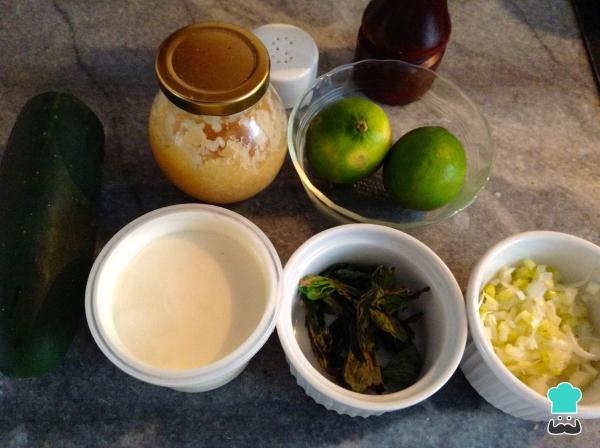
Nuestro primer paso para realizar la receta de crema de pepino es prealistar los ingredientes.